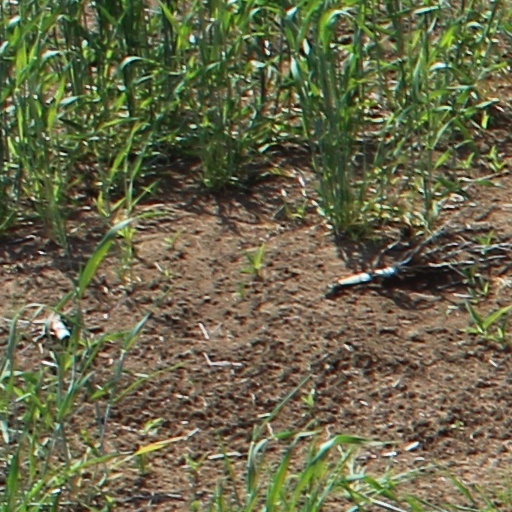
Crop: wheat